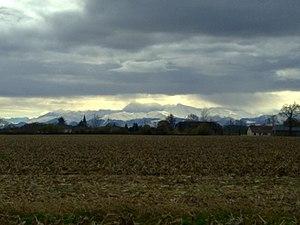
Vue des Pyrénées et du centre du village de la commune 'Espéchède
Espéchède est une commune française, située dans le département des Pyrénées-Atlantiques en région Nouvelle-Aquitaine.